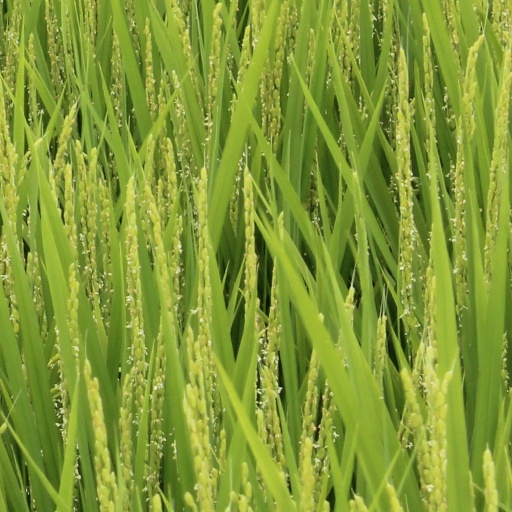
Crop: rice